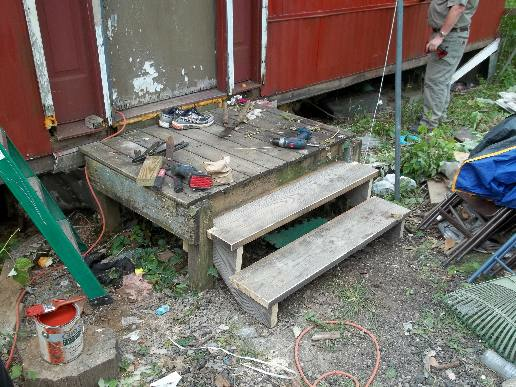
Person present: No